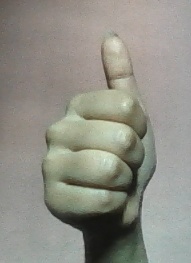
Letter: aleff